Alois Ander

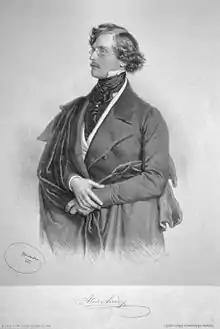
Alois Ander, lithograph by Josef Kriehuber, 1849

Alois Ander (also "Aloys"; 24 August 1821 – 11 December 1864) was a German operatic tenor, active in Vienna in the middle of the nineteenth century. In 1900, Carl Ferdinand Pohl called him "one of the most famous German tenor singers of recent times."